Metallic silhouette shooting

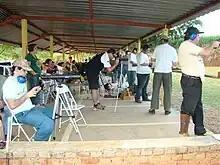
Metallic silhouette competition in Brazil, 2008.

Targets are set up in groups of five of each kind, with a silhouette's width between targets, laid out at the required distances for the given match. Each group of targets must be shot left to right; if a target is missed then the next shot is taken at the next target. Any target hit out of order is considered a miss. Targets are engaged in order of distance: chickens, pigs, turkeys, rams. The target must be knocked down or pushed off the target stand in order to score a hit; even a shot ricocheting off the ground in front of the target will count if it takes down the correct target. Shooters are allowed to have a spotter with them, who watches where the shots land and advises the shooter on corrections to make.